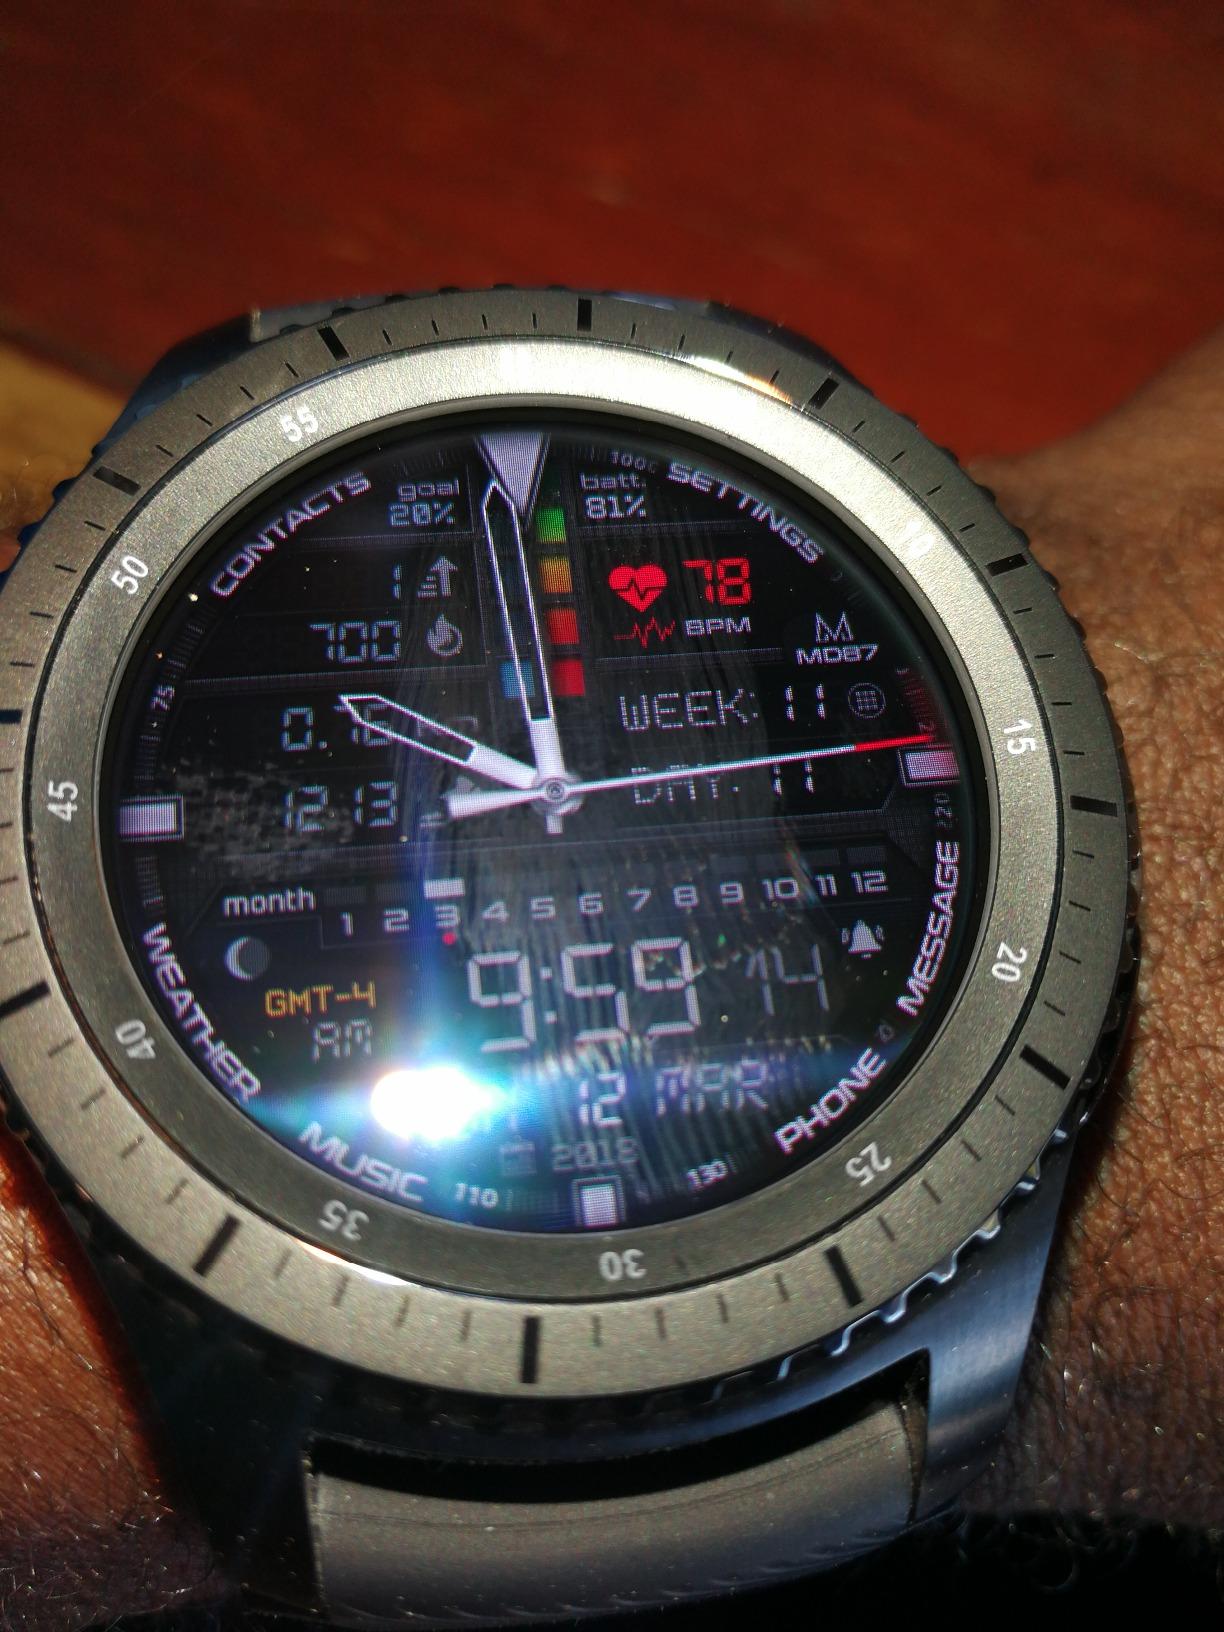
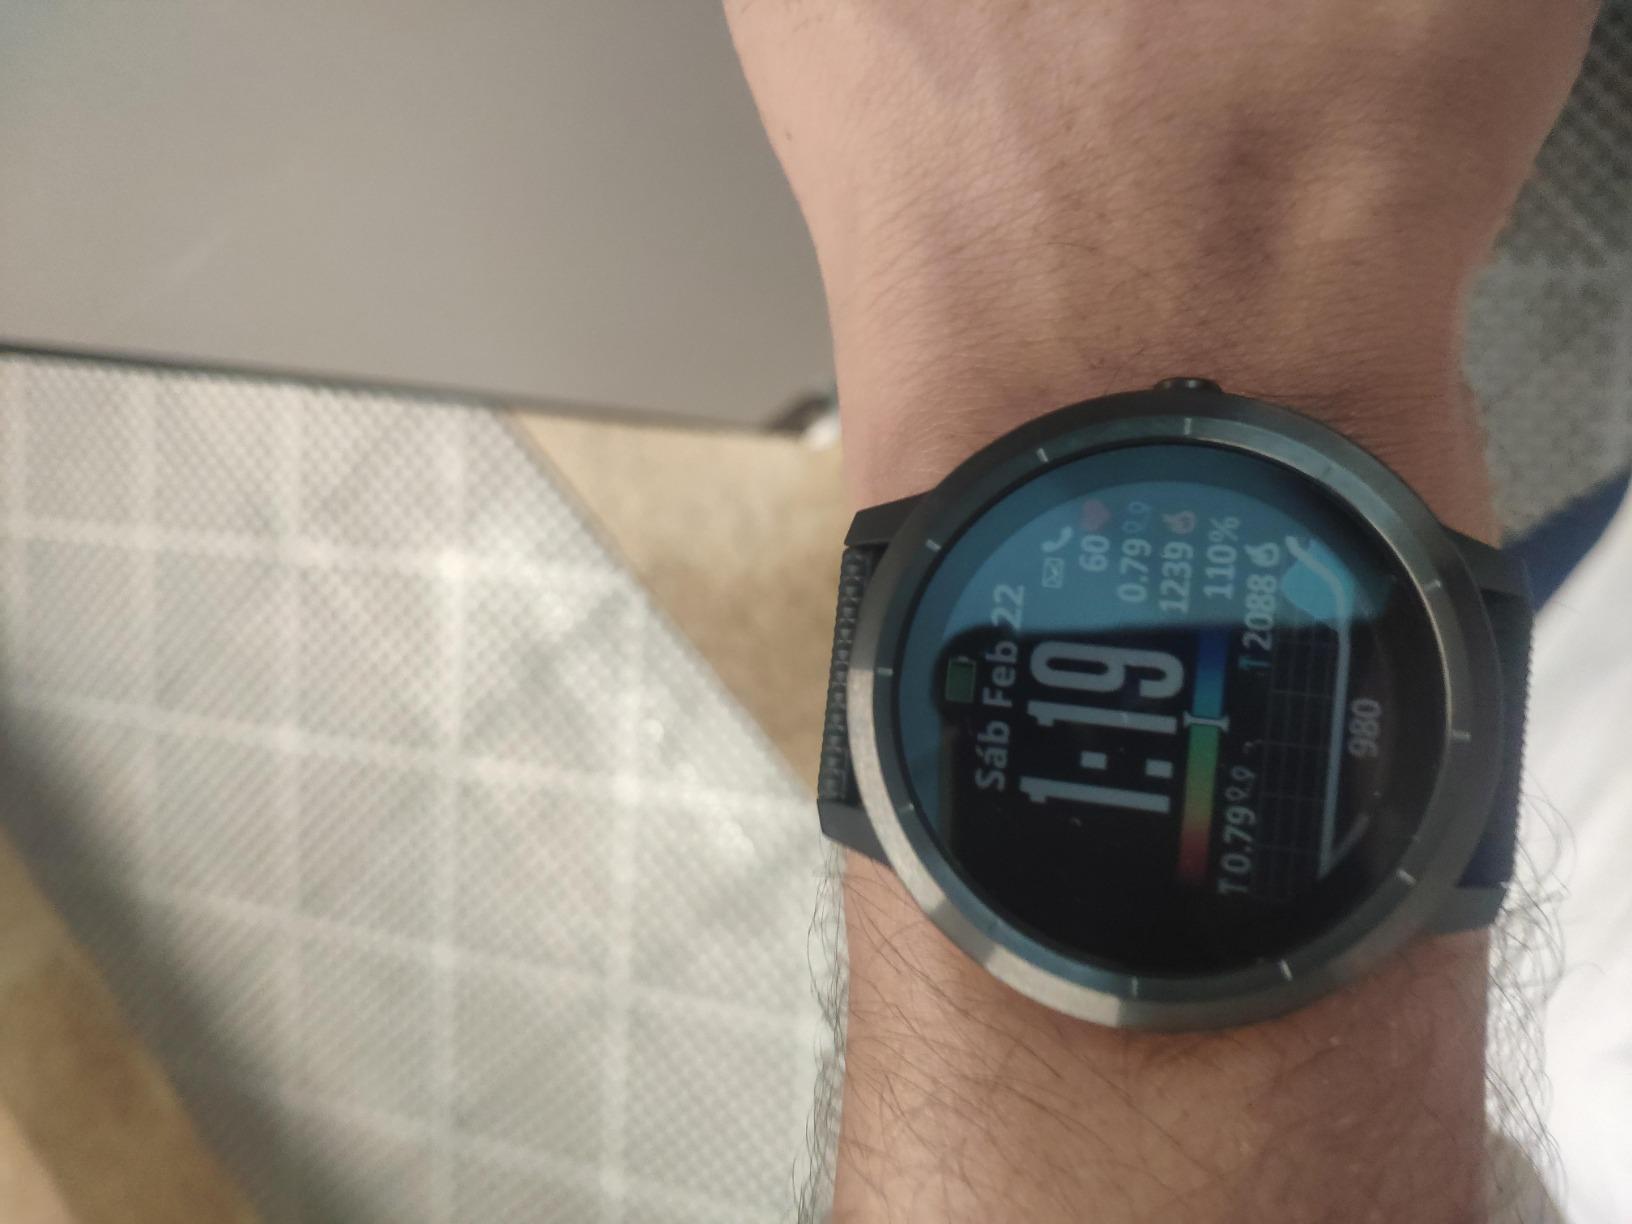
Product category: smartwatch
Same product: no